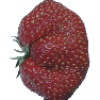
Label: strawberry_wedge